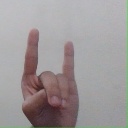
अक्षर: श